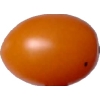
Label: tomato_cherry_orange